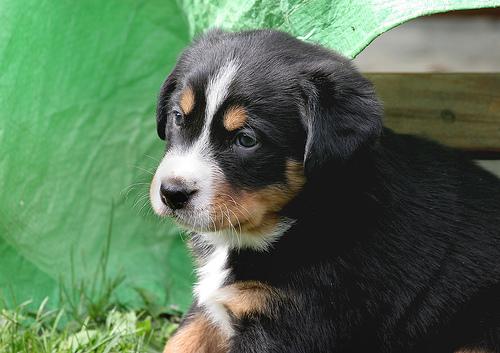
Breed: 234-n000091-Appenzeller